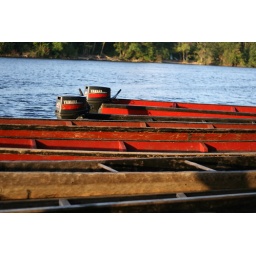
The red and black painted boats that are the only way to get Angel falls over land (or river).